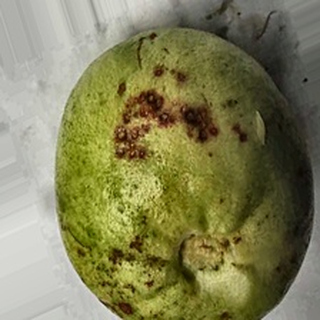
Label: guava_anthracnose